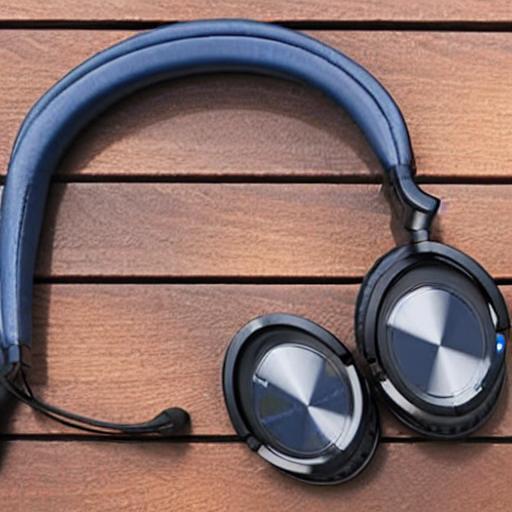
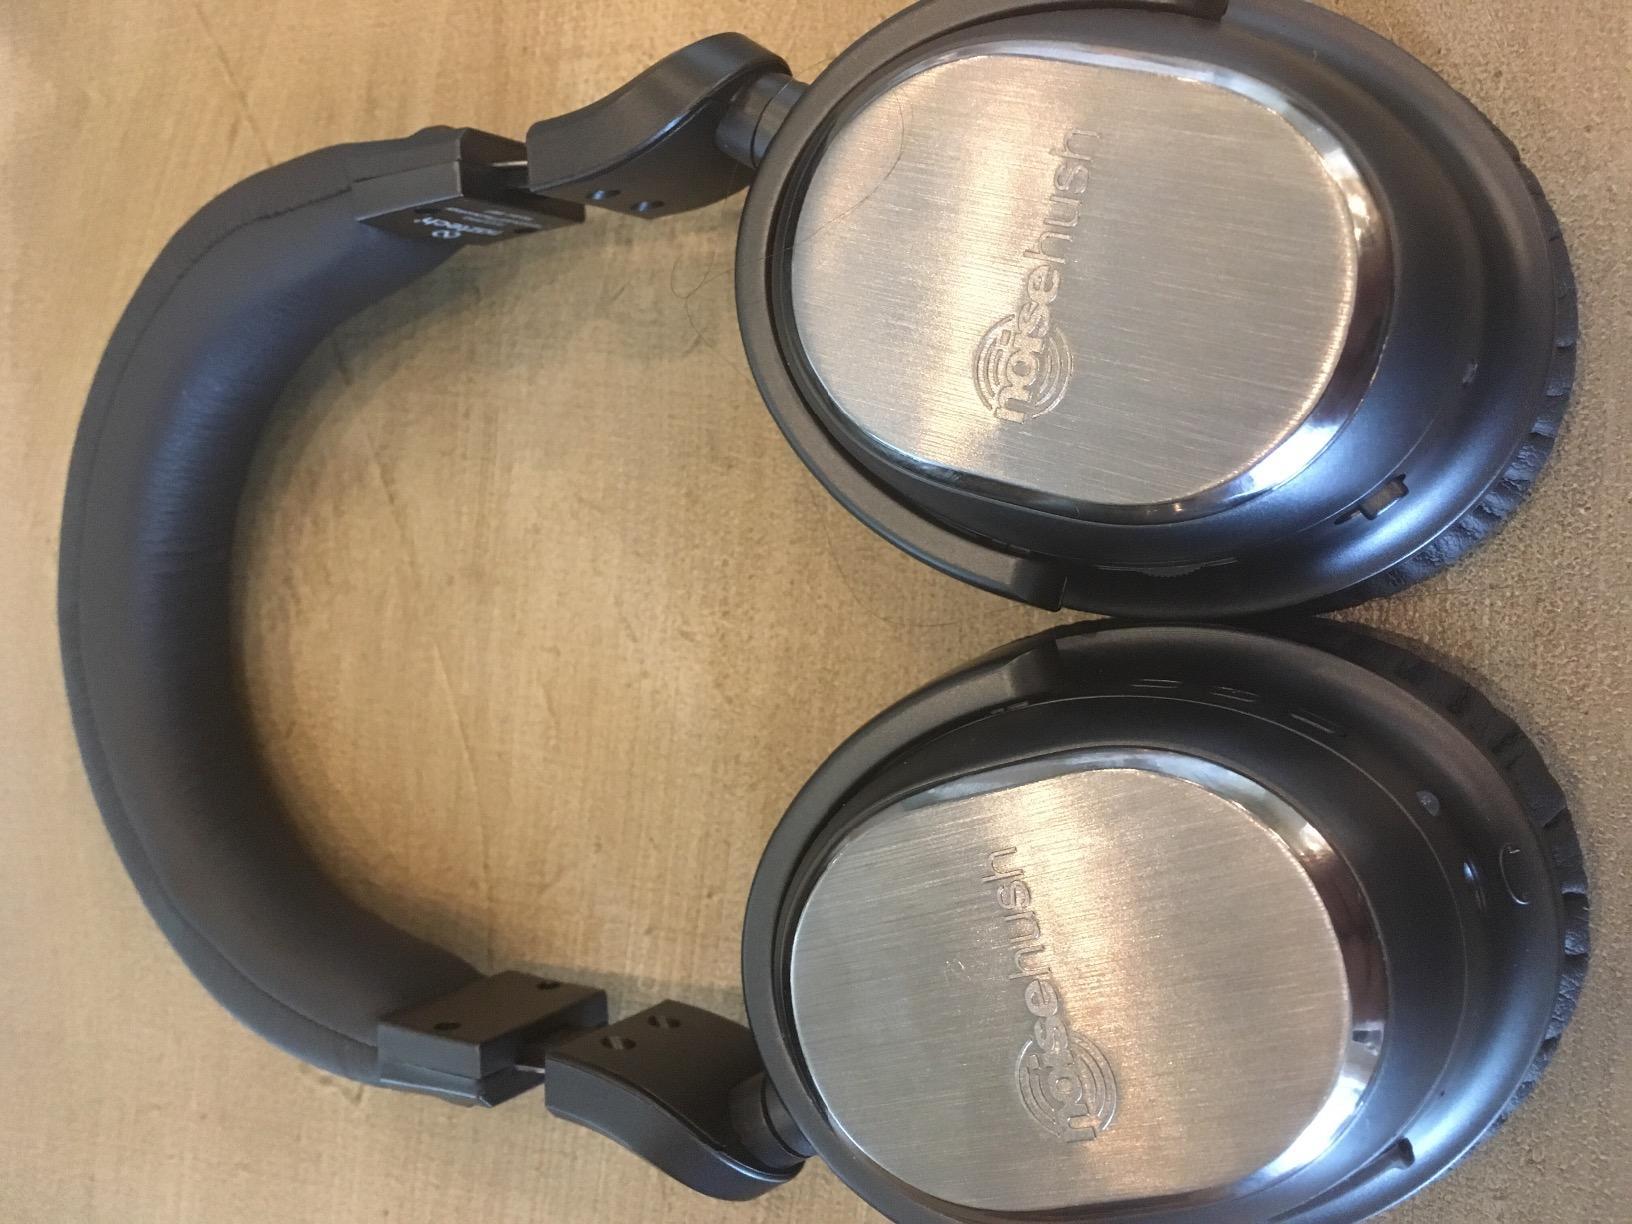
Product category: headphones
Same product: no